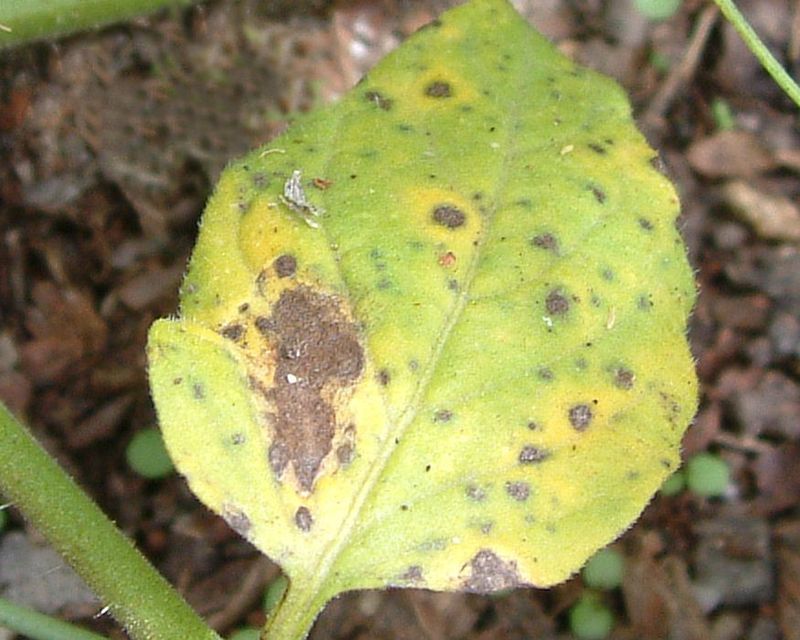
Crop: unknown
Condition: bean_bean_halo_blight